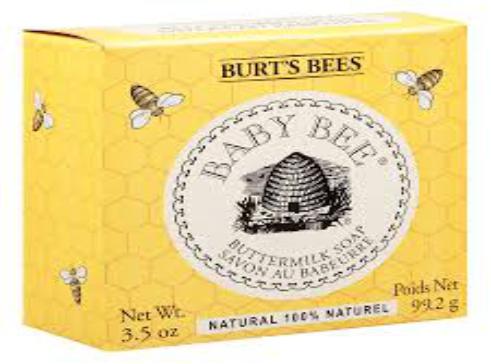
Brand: Burt's Bees
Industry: Necessities